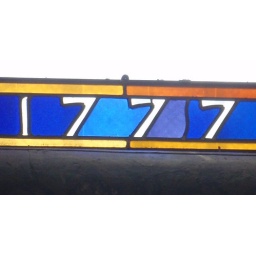
At the bottom of a large stained glass window in a Paris church.